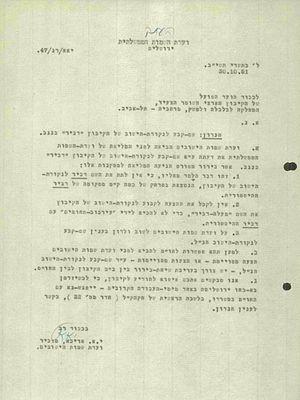
La Commission gouvernementale des noms géographiques, directement rattachée au cabinet du Premier ministre d'Israël, est l'unique autorité officielle du pays en matière de noms géographiques. Elle a été créée en 1951 pour remplacer les toponymes arabes par des noms hébreux et donner des toponymes hébreux aux lieux nouvellement créés.